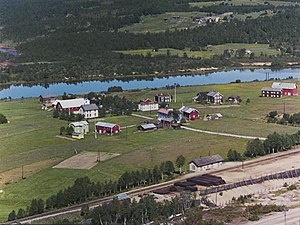
Orvos Station
Orvos Station var en jernbanestation på Rørosbanen, der lå i Røros kommune i Norge.